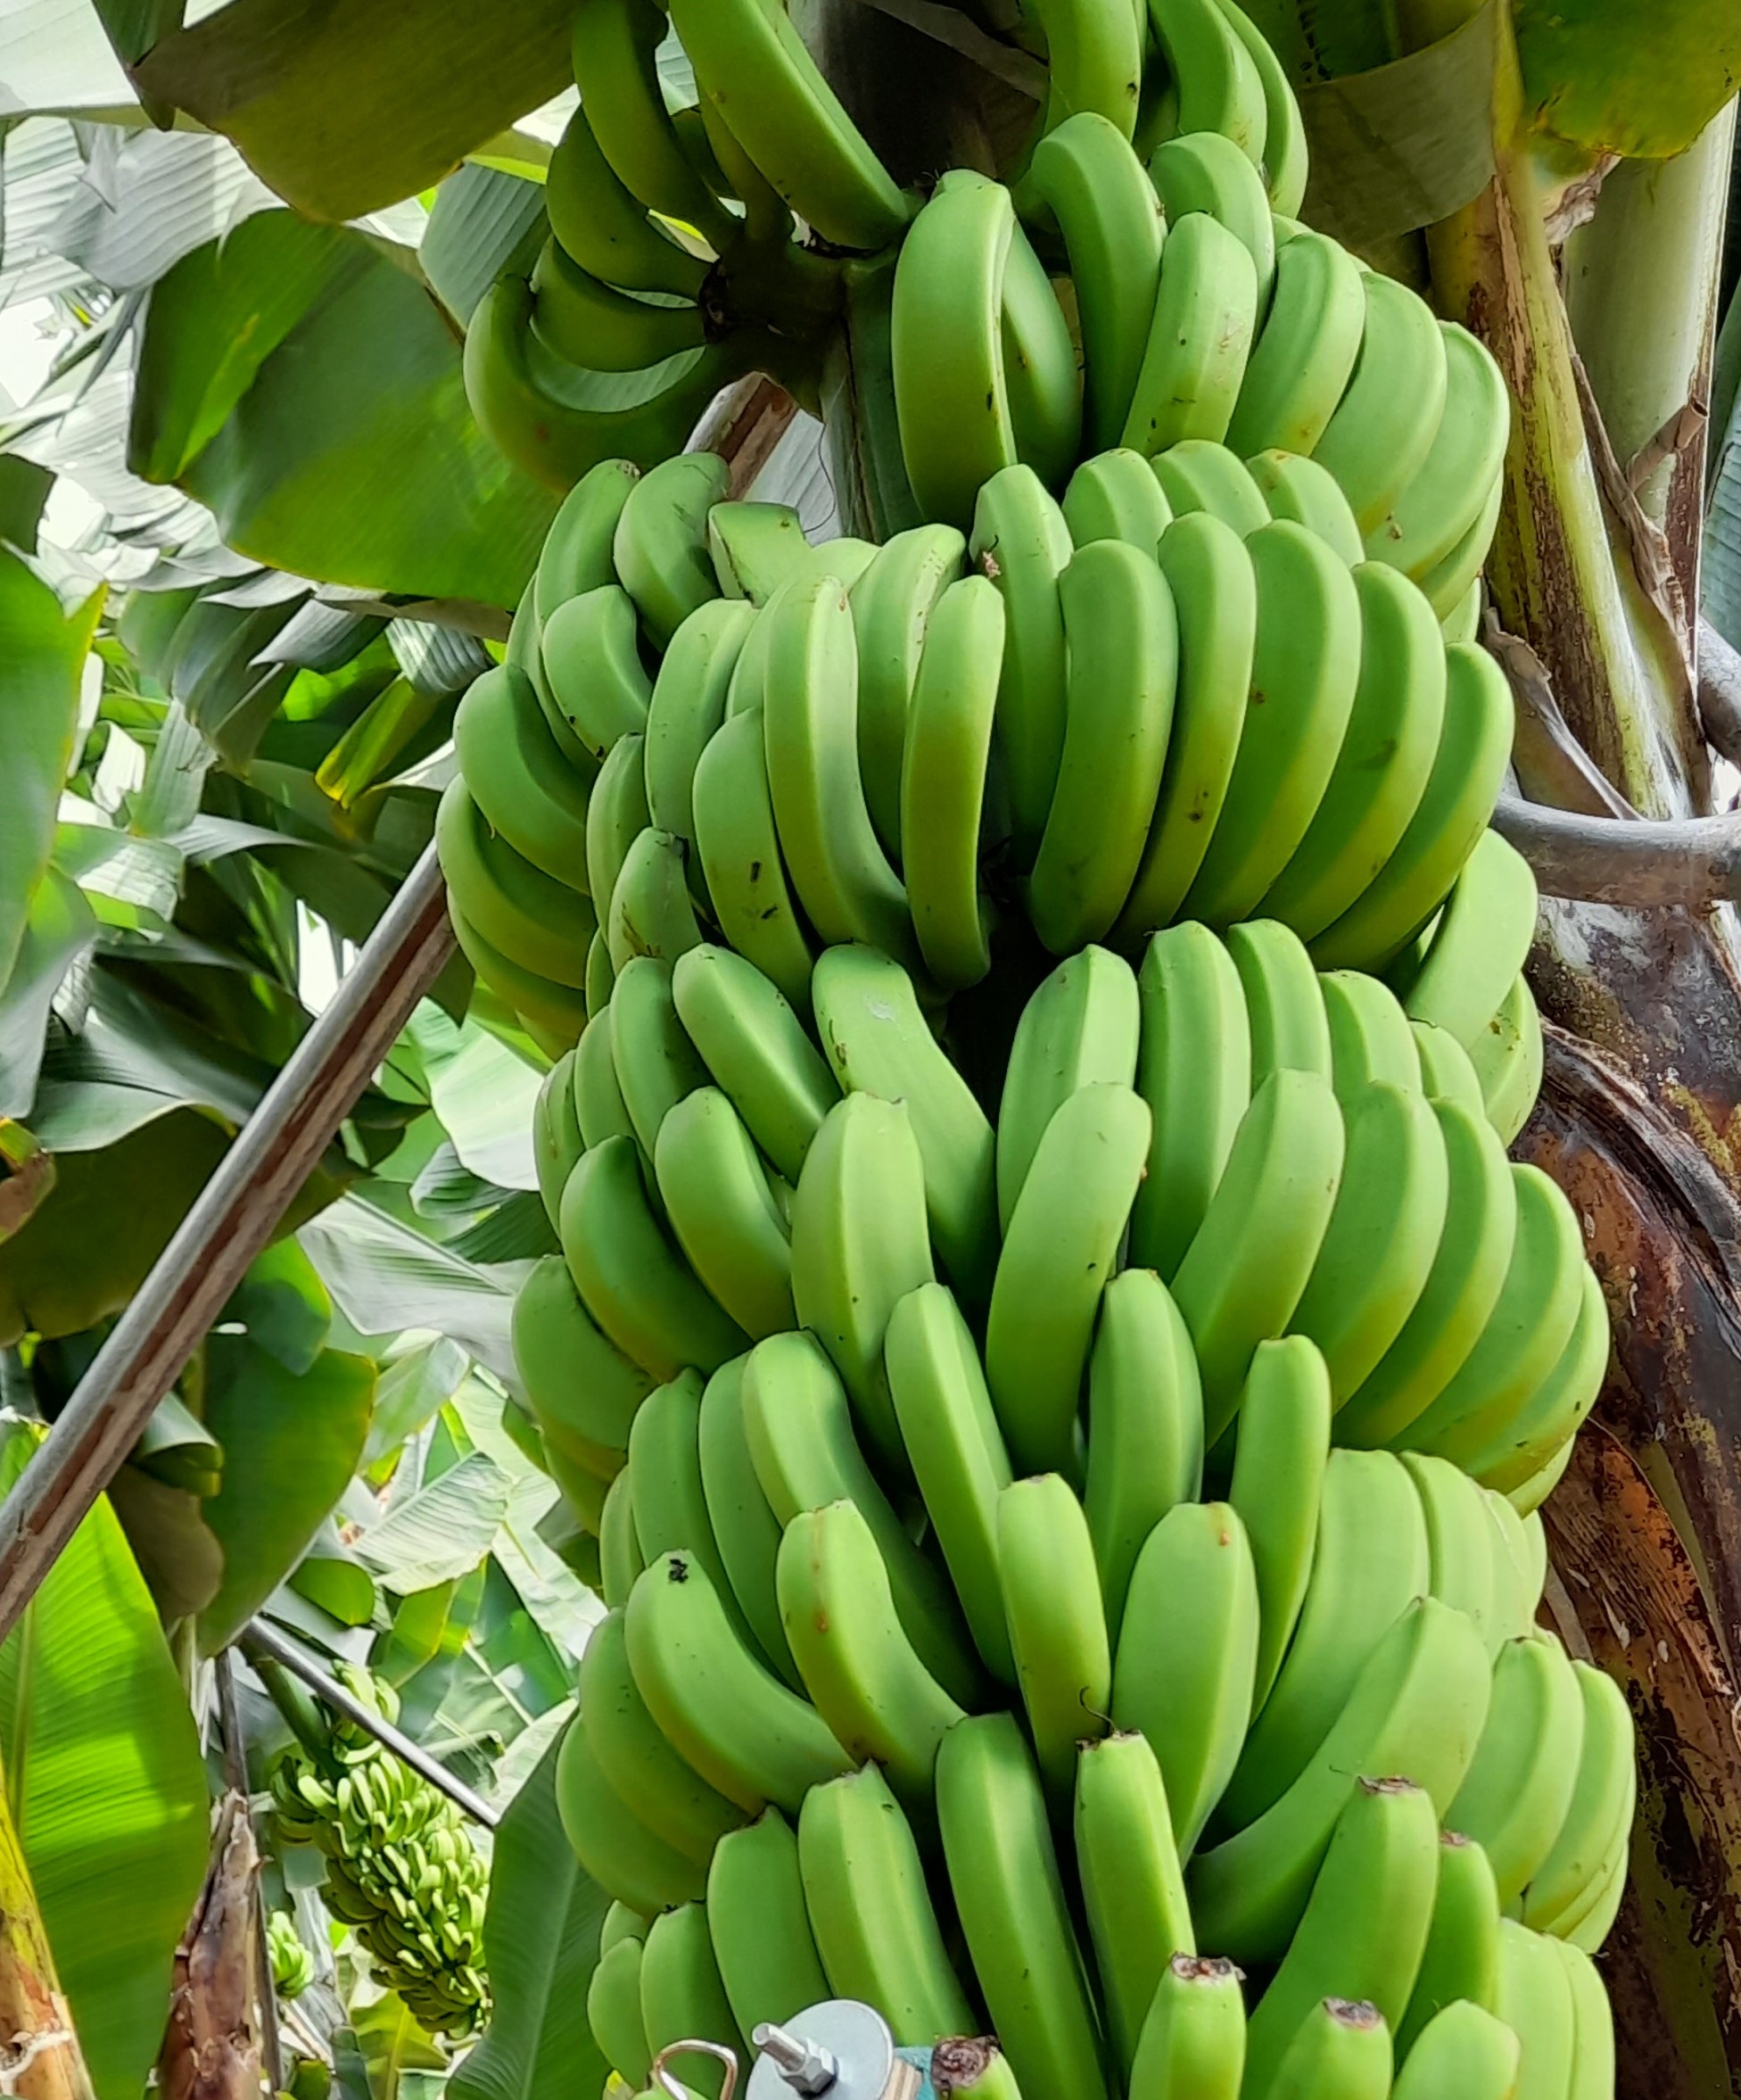
Label: Keep